Foundation (cosmetics)

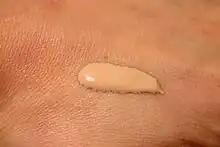
Thick, unblended foundation on skin

Foundation is a liquid, cream, or powder makeup applied to the face and neck to create an even, uniform color to the complexion, cover flaws and sometimes change the natural skin tone. Some foundations also function as a moisturizer, sunscreen, astringent or base layer for more complex cosmetics. Foundation applied to the body is generally referred to as "body painting" or "body makeup".